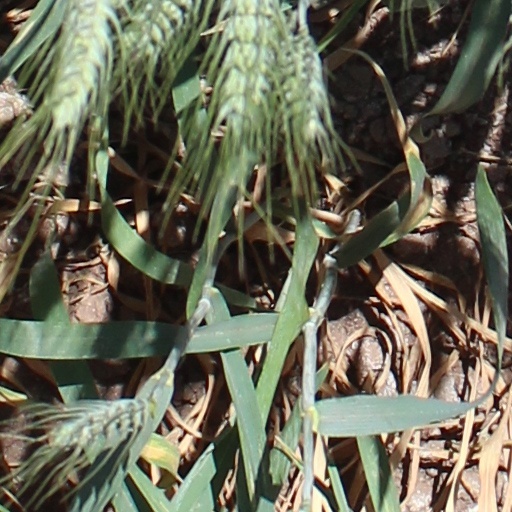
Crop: wheat